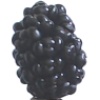
Label: mulberry